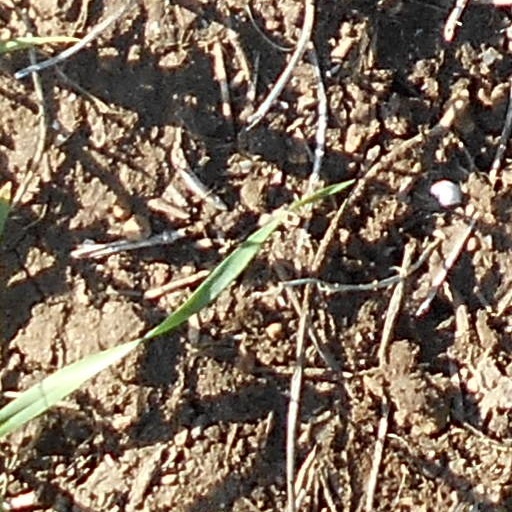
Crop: wheat